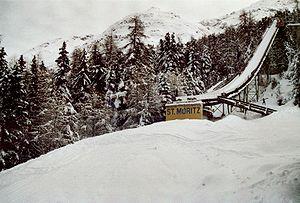
L'épreuve de saut à ski des Jeux olympiques d'hiver de 1928 a lieu au tremplin de 70 mètres « Olympiaschanze » à Saint-Moritz en Suisse le 18 février 1928. Les concurrents sont au nombre de 38, originaires de 13 pays. La compétition est remportée par le Norvégien Alf Andersen devant son compatriote Sigmund Ruud et le Tchécoslovaque Rudolf Purkert.
Les Jeux olympiques d'hiver de 1948, officiellement connus comme les Vᵉˢ Jeux olympiques d'hiver, ont lieu à Saint-Moritz en Suisse, du 30 janvier au 8 février 1948. Ces Jeux sont les premiers célébrés après la Seconde Guerre mondiale. Douze ans ont passé depuis les derniers Jeux d'hiver en 1936. De la sélection d'un pays hôte neutre à l'exclusion du Japon et de l'Allemagne, l'atmosphère politique de l'après-guerre est très présente pendant les Jeux. Le comité d'organisation fait face à plusieurs défis en raison du manque de ressources financières et humaines.
Les Jeux olympiques d'hiver de 1928, officiellement connus comme les IIᵉˢ Jeux olympiques d'hiver, ont lieu à Saint-Moritz en Suisse, du 11 au 19 février 1928. Ce sont les seuls Jeux olympiques d'hiver avant la seconde guerre mondiale à ne pas être organisés dans le même pays que les Jeux olympiques d'été, qui se déroulent la même année à Amsterdam, aux Pays-Bas. Ces Jeux sont marqués par des températures exceptionnellement chaudes pour la saison, qui atteignent 25 degrés. Cela perturbe beaucoup d'épreuves. Le 14 février, la course de patinage de vitesse de 10 000 mètres est annulée à cause des mauvaises conditions de la glace. Aucune compétition ne peut être disputée le lendemain à cause de la pluie et de la température qui est de 10 degrés. Cela entraîne de nombreux changements au programme des jours suivants.
Le combiné nordique aux Jeux olympiques d'hiver de 1948 s'est déroulé à Saint-Moritz, en Suisse. Le ski de fond a eu lieu le 31 janvier et le saut à ski a eu lieu le 1ᵉʳ février. Douze mille spectateurs ont assisté à l'épreuve de saut du combiné.
L'épreuve de combiné nordique aux Jeux olympiques d'hiver de 1928 s'est tenu les 17 et 18 février 1928 au Olympiaschanze.
L'Olympiaschanze est un tremplin de saut à ski situé à Saint-Moritz, en Suisse.